Steve Spurrier

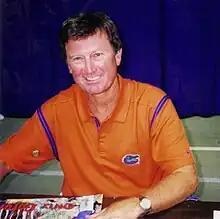
Steve Spurrier on Fan Day, 1999

Spurrier's finest moment as a coach may have been the Gators' 1997 game against the previously undefeated and national title game-bound Florida State Seminoles. Spurrier used a two-quarterback offense, rotating quarterbacks Doug Johnson and Noah Brindise in and out of the game, confusing the Florida State defense and its veteran coordinator, Mickey Andrews, and giving Spurrier more time to counsel his quarterbacks on the sidelines without having to use time-outs. Florida upset the heavily favored Seminoles 32–29.